Pope Gregory IV

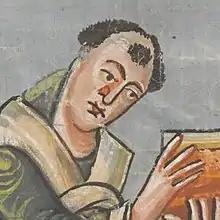
Miniature of Pope Gregory IV

Pope Gregory IV (died 25 January 844) was the bishop of Rome and ruler of the Papal States from October 827 to his death on 25 January 844. His pontificate was notable for the papacy’s attempts to intervene in the quarrels between Emperor Louis the Pious and his sons. It also saw the breakup of the Carolingian Empire in 843.